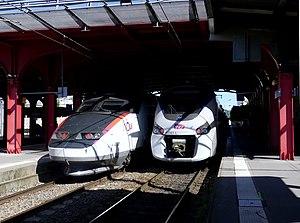
Vue du TGV assurant la marche n° 2537 pour Paris et d'un TER SNCF stationnés en gare de Nancy-Ville, en Meurthe-et-Moselle.
Nancy /nɑ̃.si/ est une commune française située en Lorraine au bord de la Meurthe à quelques kilomètres en amont de son point de confluence avec la Moselle, un affluent du Rhin, à 281 km à l'est de Paris et 116 km à l'ouest de Strasbourg. C'est la préfecture du département de Meurthe-et-Moselle, en région Grand Est. Ses habitants sont appelés les Nancéiens.